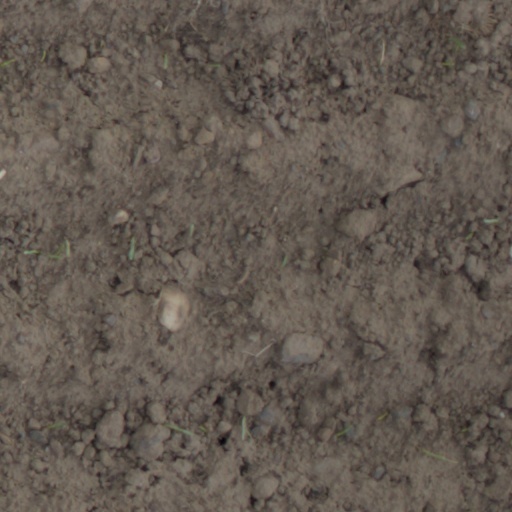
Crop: wheat